Khreshchatyk

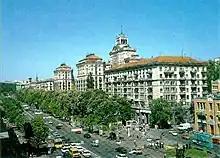
Khreshchatyk during the 1980s

Revolutionary rallies and demonstrations took place on the street in 1901, 1902, 1905, and in June 1917.